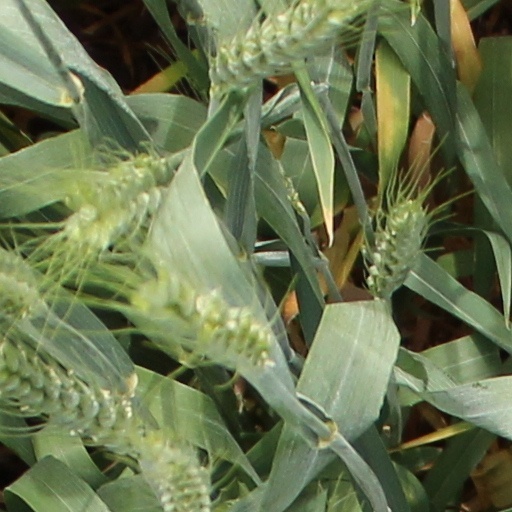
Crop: wheat